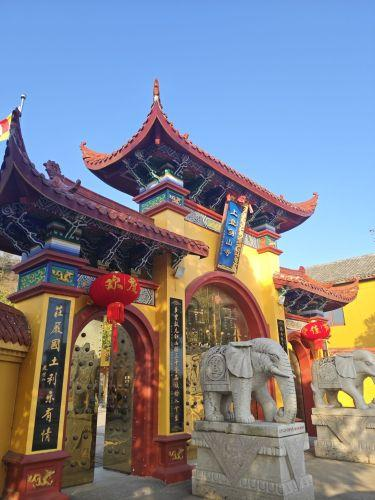
地标名称：上盘剑山寺
所在城市：台州市·临海市